Year of No Light

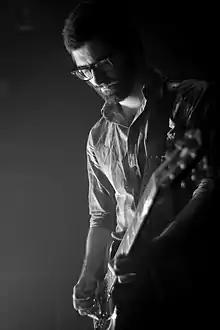
Jérôme Alban performing in 2009

In September 2009, the band began to record "Ausserwelt" in Bordeaux with Cyrille Gachet. In April 2010, following the release of "Ausserwelt" on Conspiracy, Year of No Light toured Europe with Irish black metallers Altar of Plagues. The following month, the band worked on a soundtrack for Dreyer's "Vampyr", and performed it for the first time, on 28 May 2010, at Barbey Theatre in Bordeaux. In February 2011, Year of No Light played "Vampyr" in Tallinn, Estonia. The following months, after having recorded new material for upcoming splits, they toured Europe and played two sets at Roadburn: a classical gig (including the totality of "Ausserwelt") and the "Vampyr" performance.